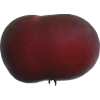
Label: nectarine_flat